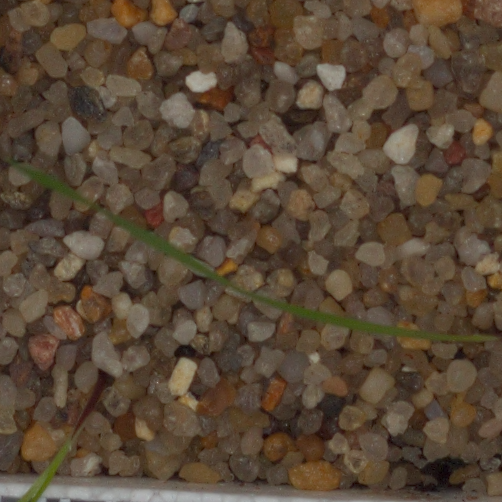
Label: black_grass